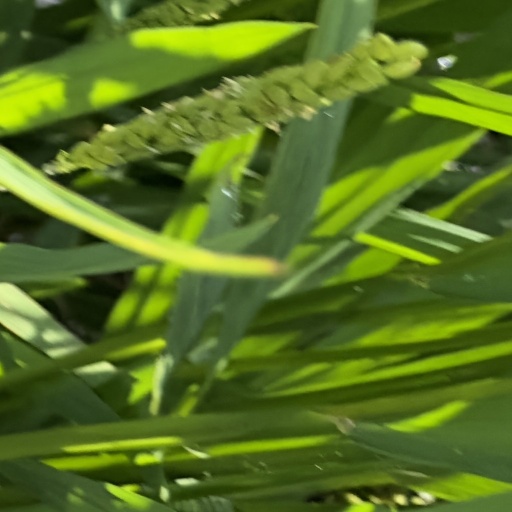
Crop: rice